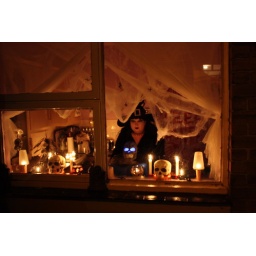
Some of my Halloween decorations, the house from the outside with me in the window